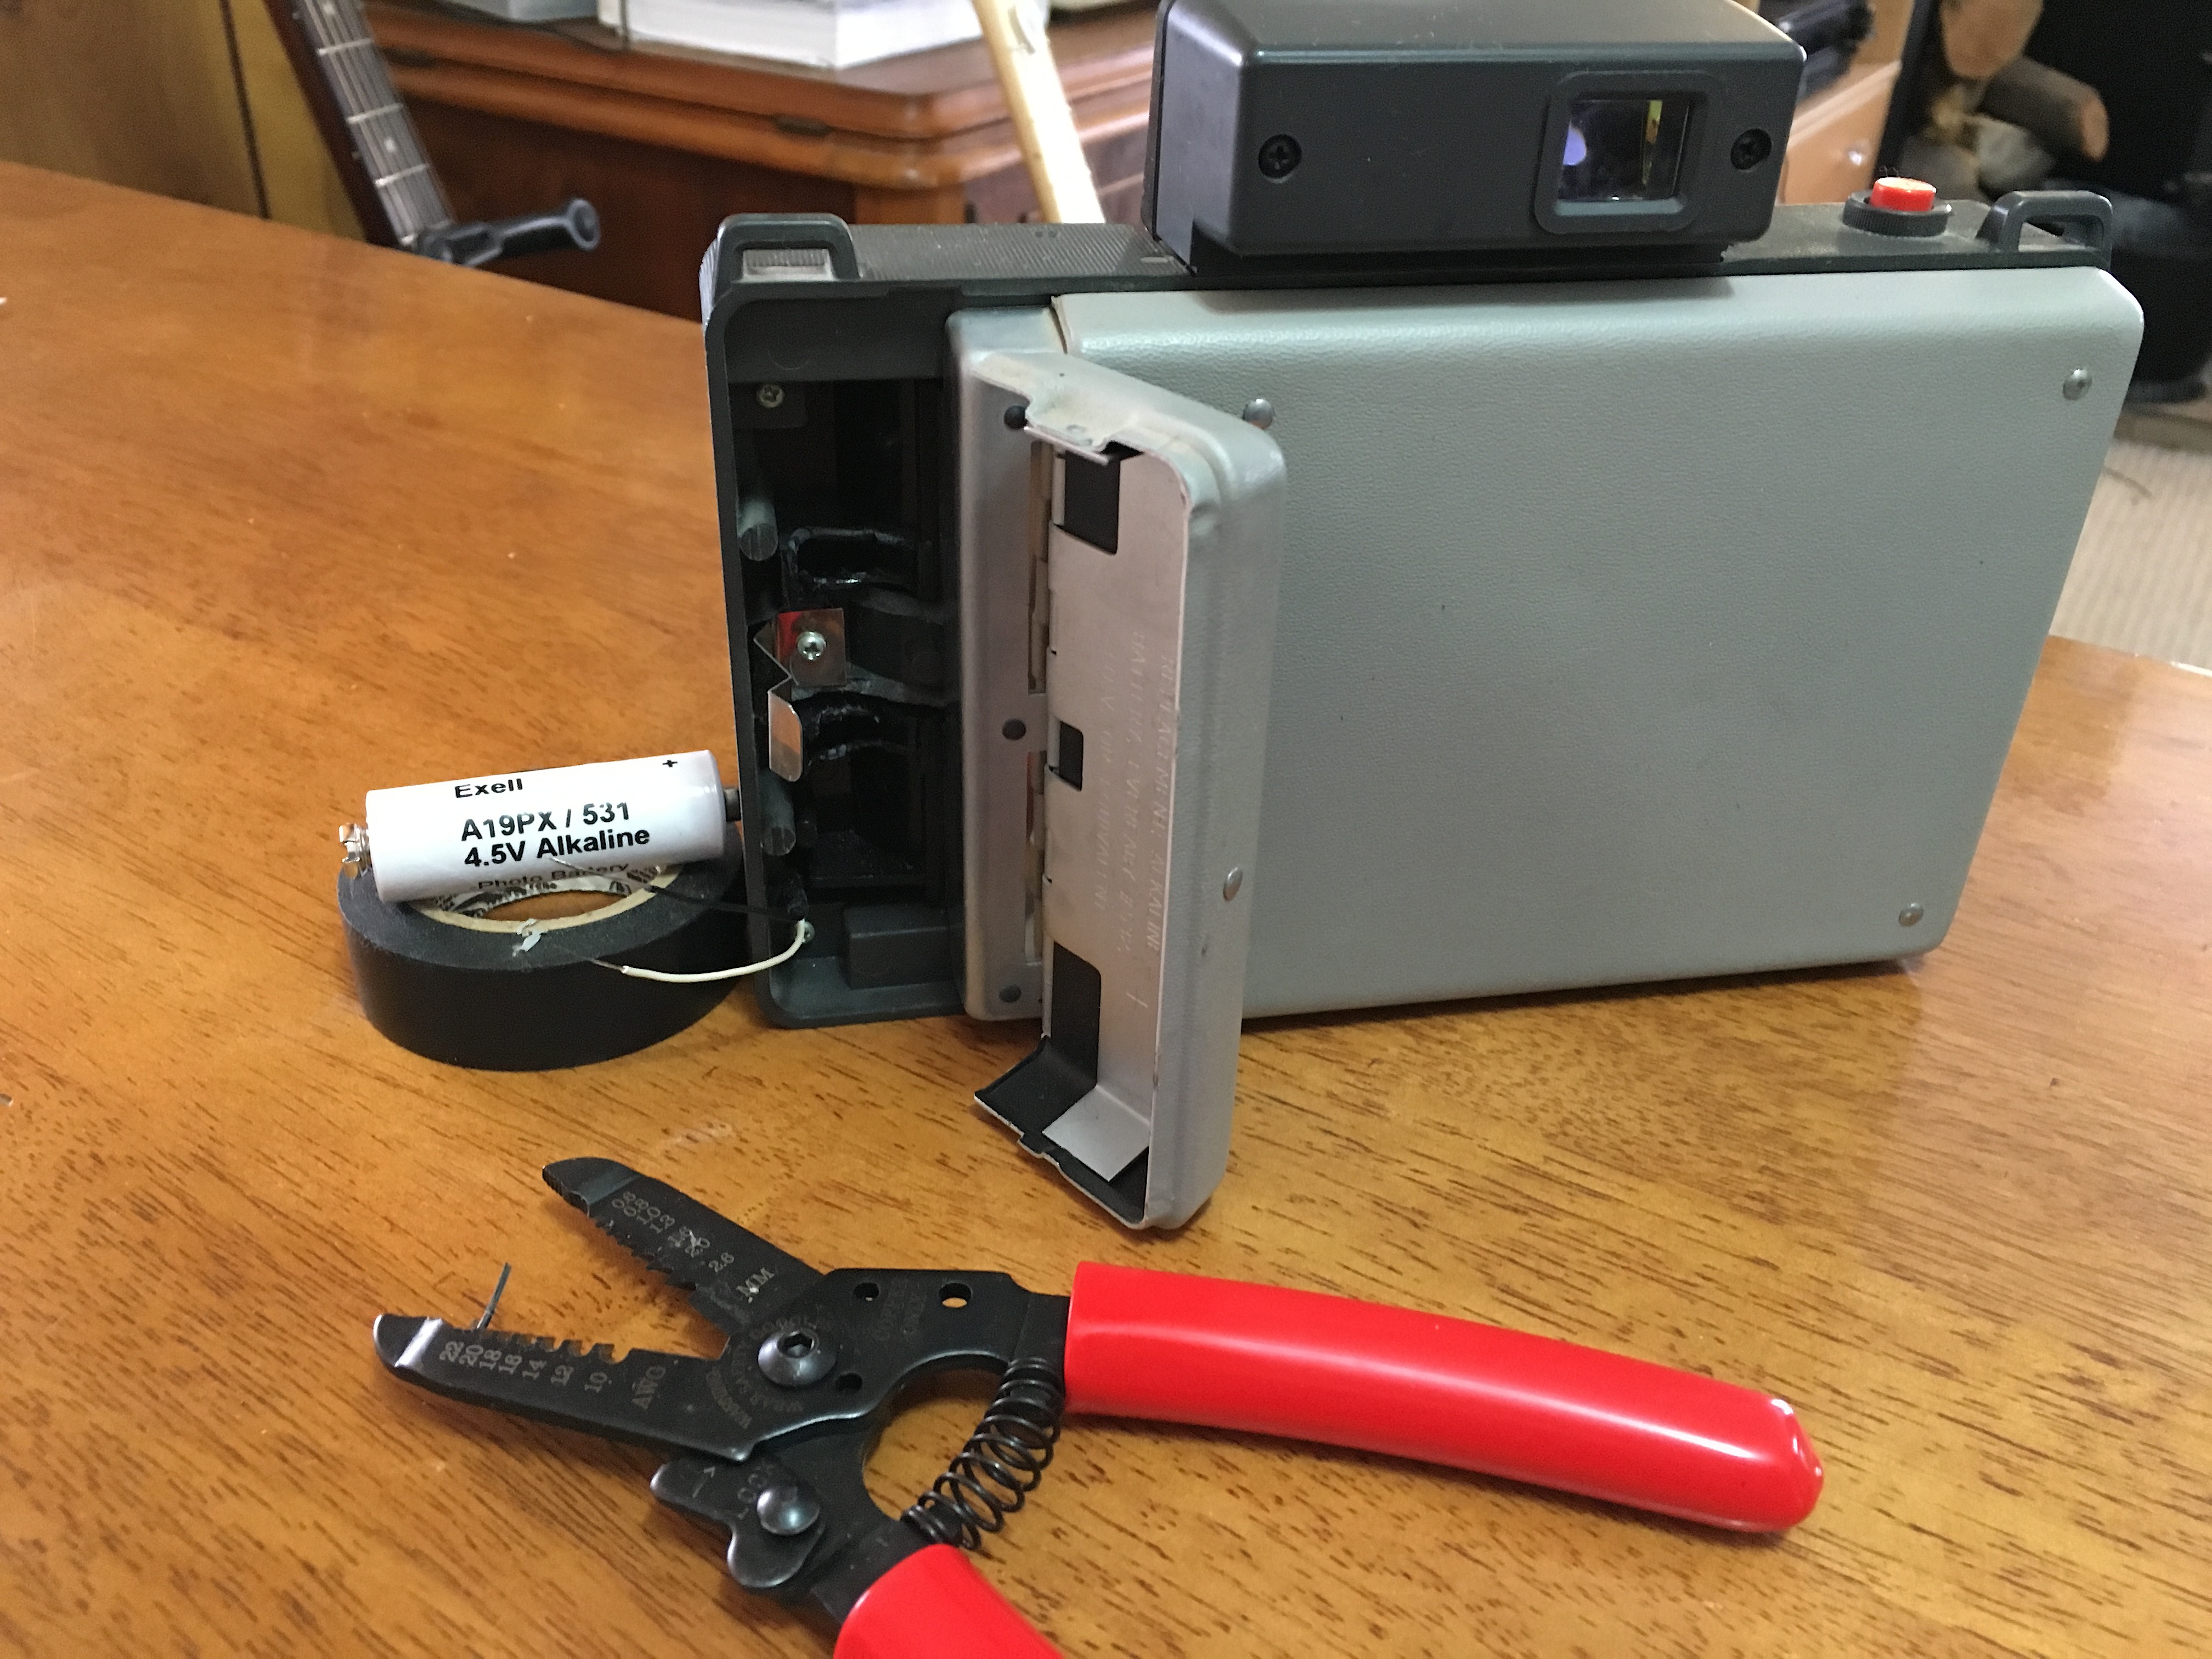
technology, camera, tool, machine, polaroid, product, electronics, hardware, electronic device